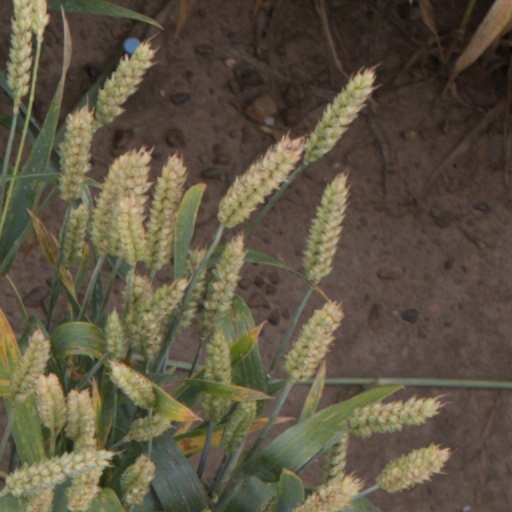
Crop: wheat